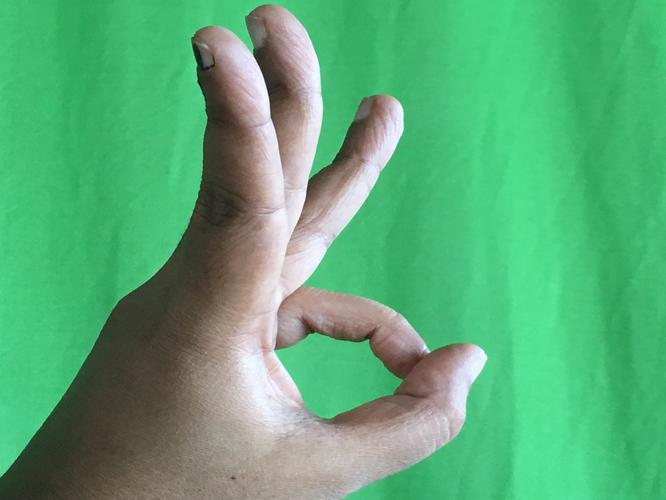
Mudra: Trishulam
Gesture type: single_hand